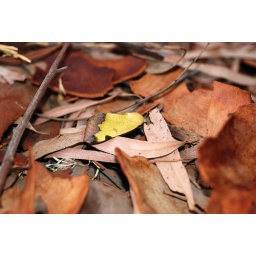
Yellow moth in its sitting position. (Lepidoptera: Noctuidae: Catocalinae)